Antony Santos

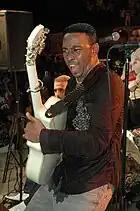
Antony Santos performing live in 2007

In 2001, Santos released his tenth studio album "El Balazo". It peaked at number 17 on the "Billboard" Tropical Albums chart. It featured the single "Si Volvieras", "Cuanto Lamento", "Me Quiero Morir", which peaked at number 36 on the "Billboard" Tropical Airplay chart. The following year, he released his second live album "El Mayimbe, Vol. 2 (En Vivo)". In the same year he released his eleventh studio album "Juego de Amor". It included singles like, "Juego De Amor", "Brindo Por Tu Cumpleaños", "Dosis De Amor" and "Hay De Mi, Hay De Ti". which peaked at number 22 on the "Billboard" Tropical Airplay chart and was the first time the voice of his female background singer, Susy was heard on her own in a few lines of the song.